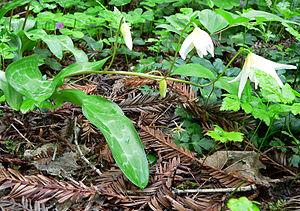
Erythronium est un genre de plantes herbacées de la famille des Liliaceae.